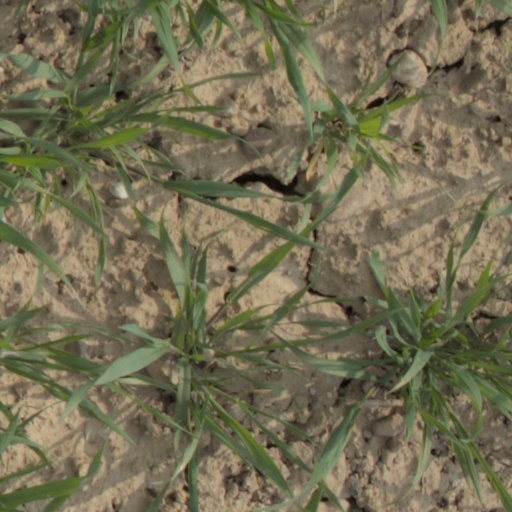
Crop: wheat